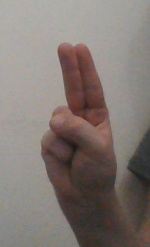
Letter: taa